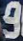
Number: 9